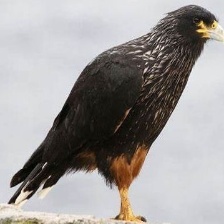
Species: STRIATED CARACARA
Scientific name: PHALCOBOENUS AUSTRALIS